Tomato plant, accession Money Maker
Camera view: horizontal (90 deg, fisheye); turntable rotation: 180 degrees
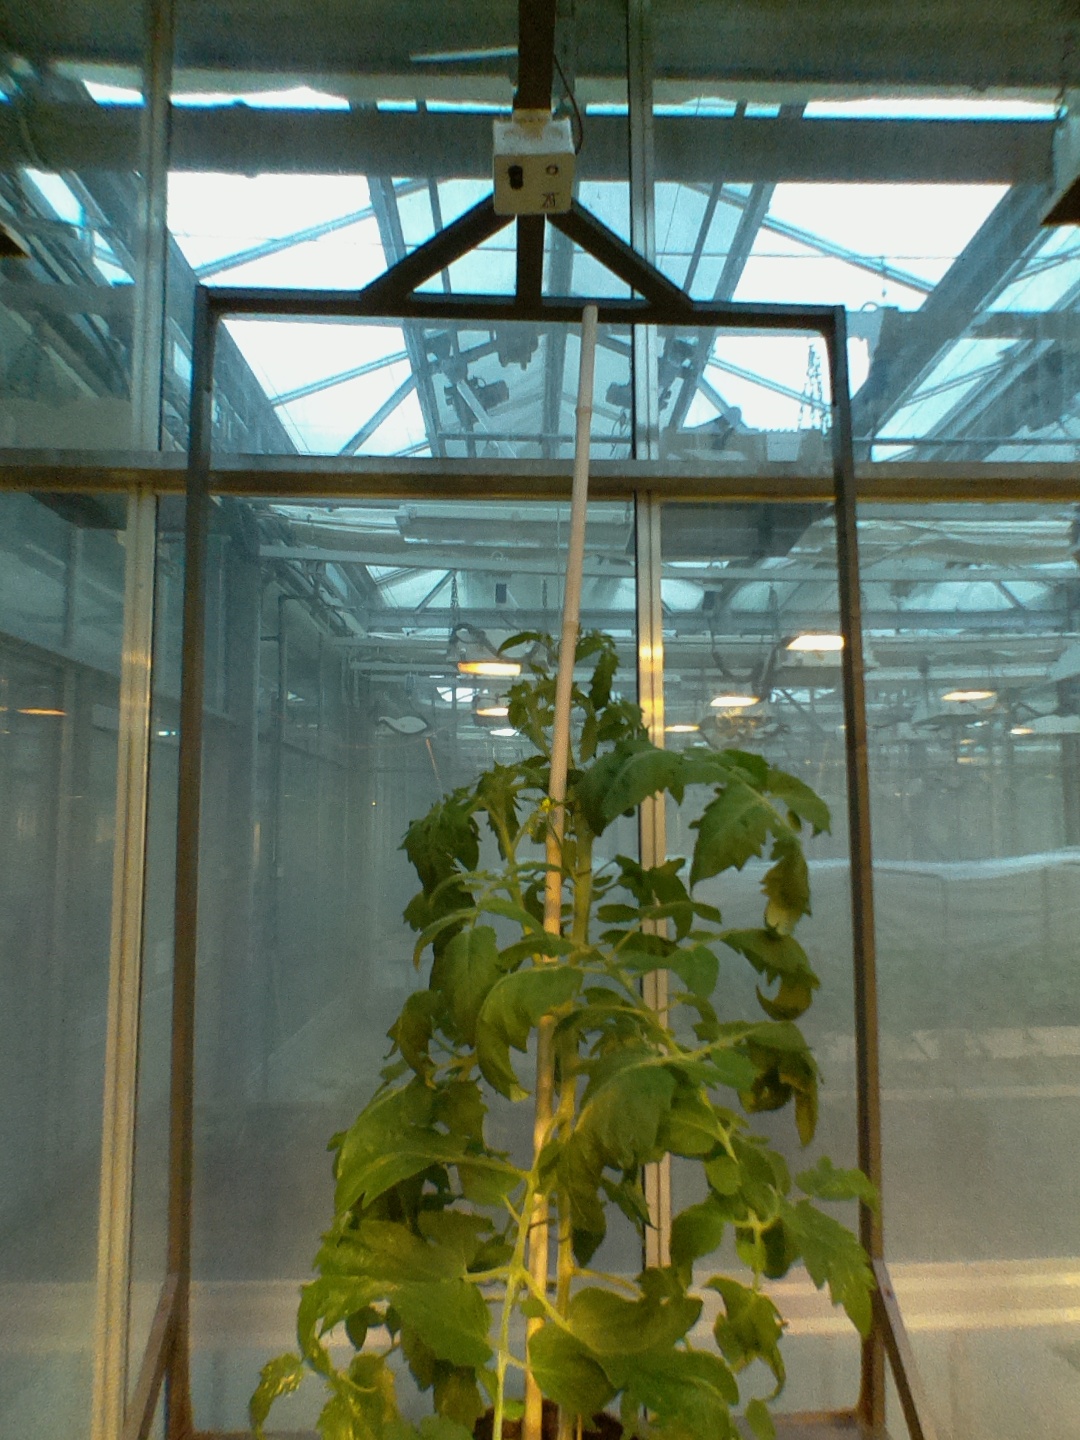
BBCH growth stage 65: Full flowering, 50%-60% of flowers open, first petals falling